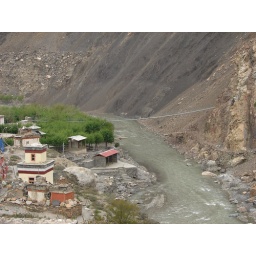
down view to suspension bridge over river